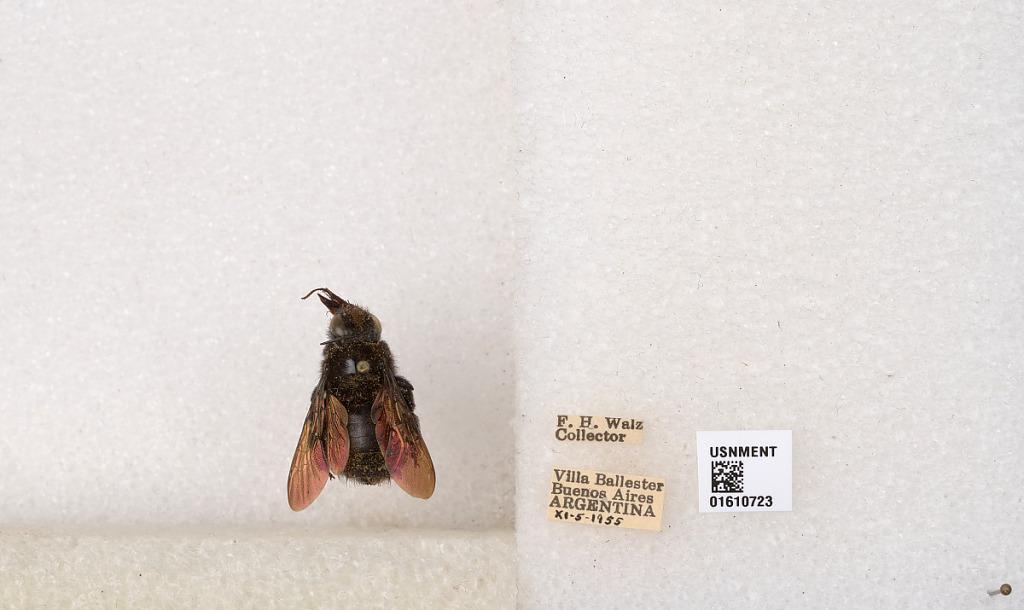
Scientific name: Xylocopa (Stenoxylocopa) artifex Smith
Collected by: F. Walz
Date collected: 1955-11-5
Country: Argentina
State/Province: Buenos Aires
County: Partido de General San Martin
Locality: Villa Ballester
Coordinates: -34.55, -58.5628